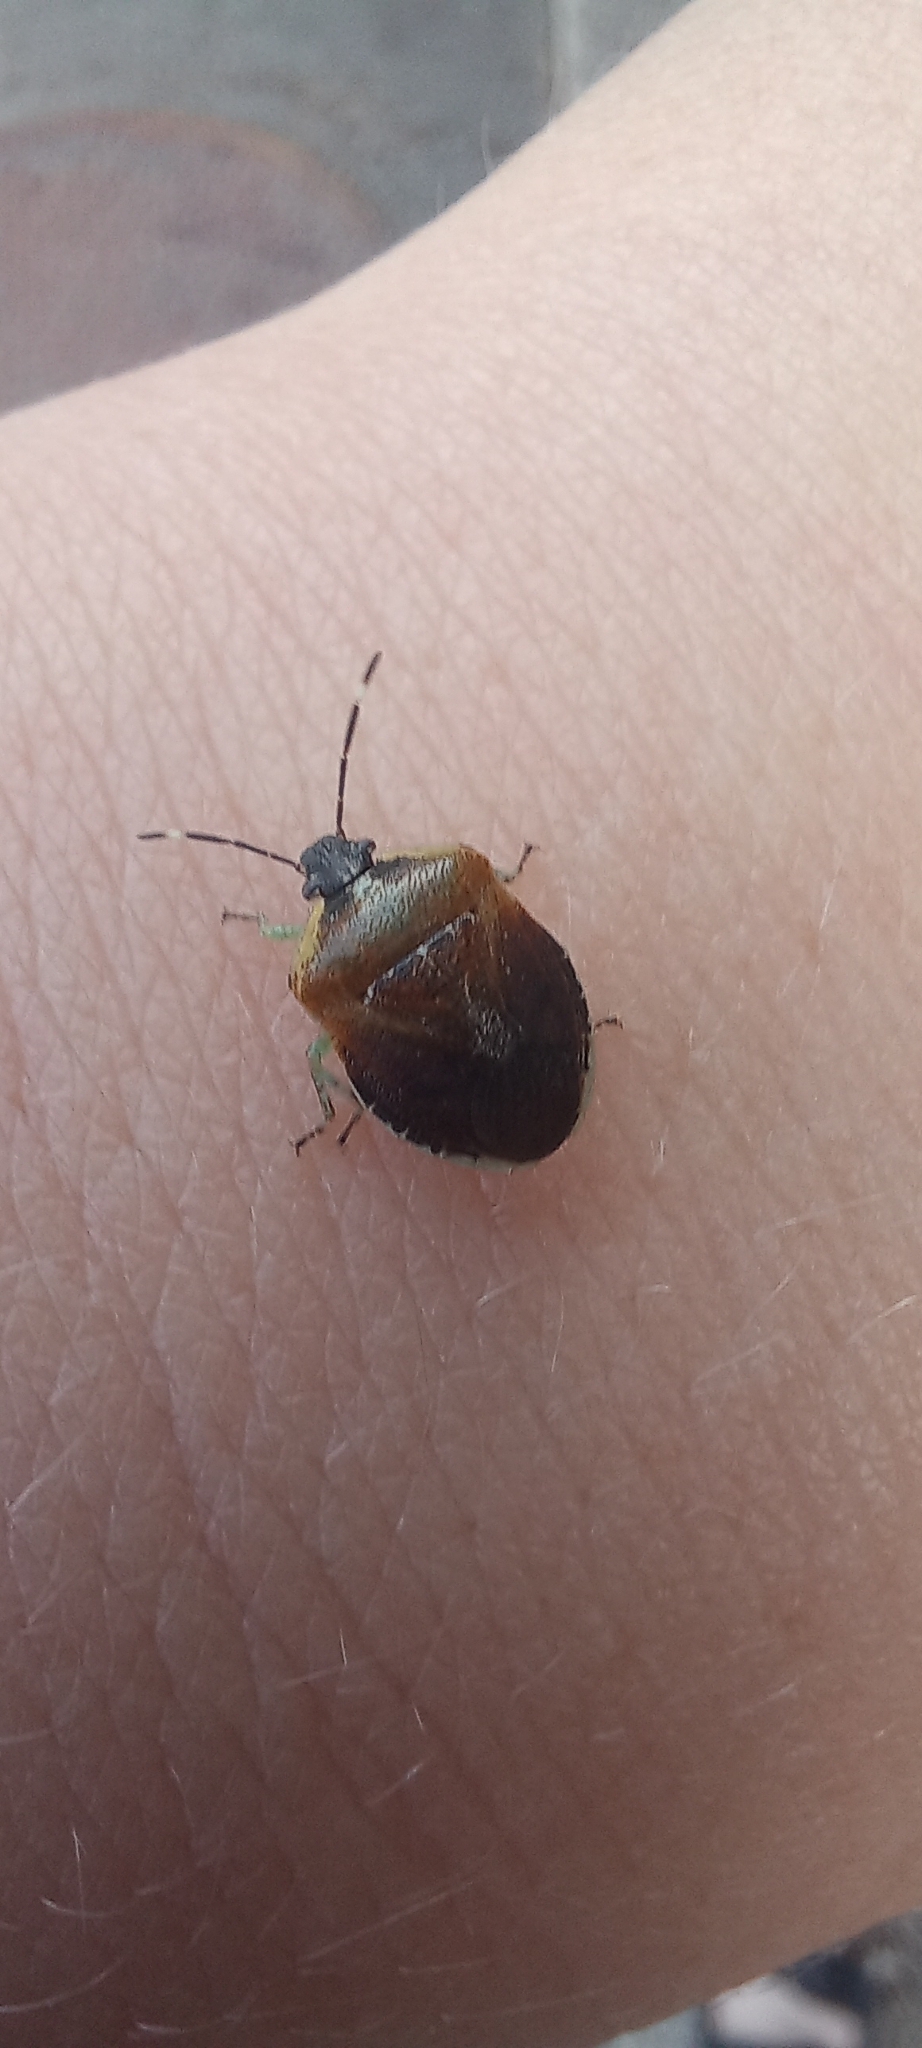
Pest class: stink_bug